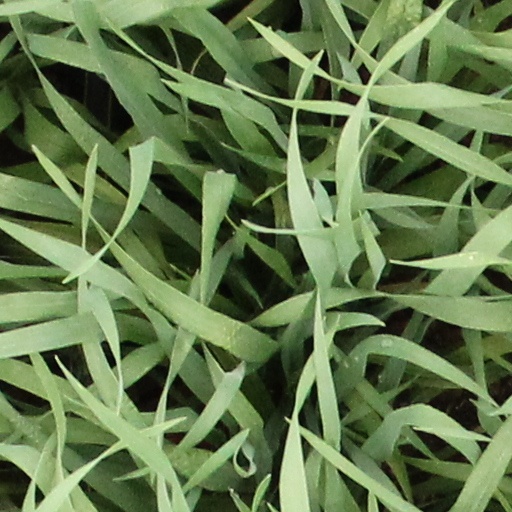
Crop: wheat